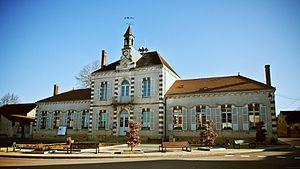
Mairie de Mont-Saint-Sulpice
Mont-Saint-Sulpice est une commune française située dans le département de l'Yonne en région Bourgogne-Franche-Comté.